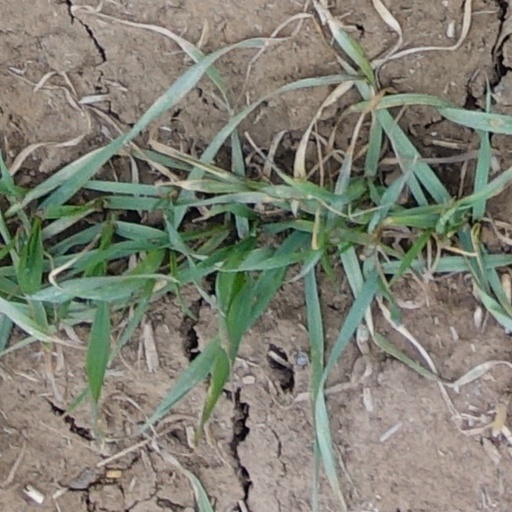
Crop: wheat